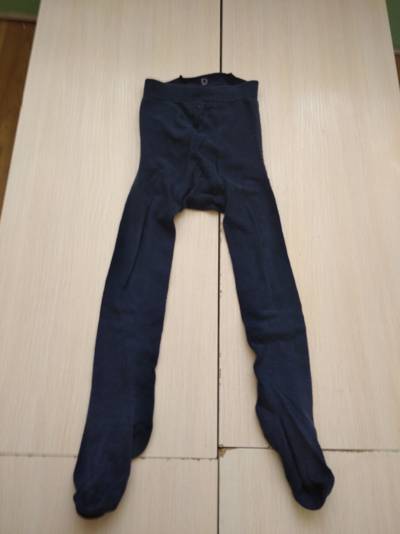
Waste category: clothes